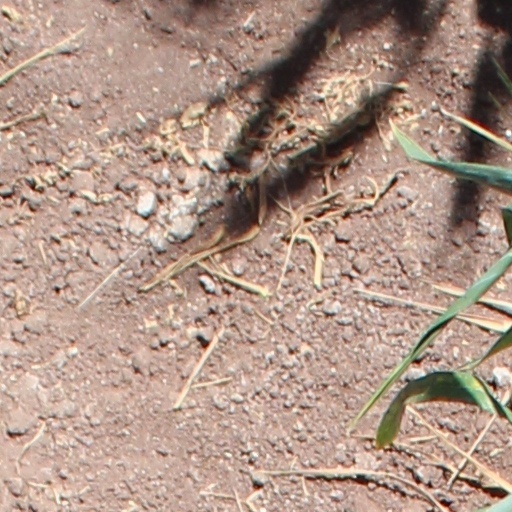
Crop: wheat